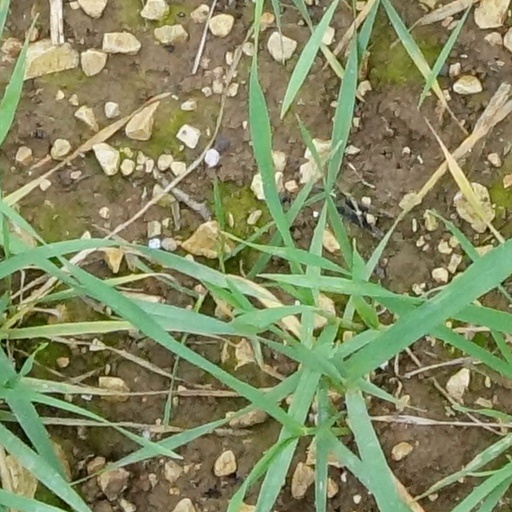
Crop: wheat